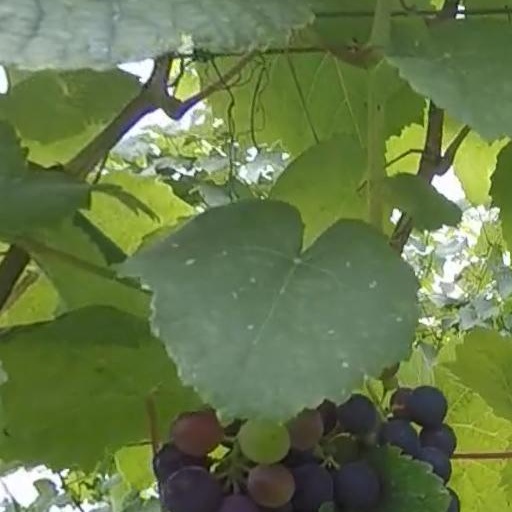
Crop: grape